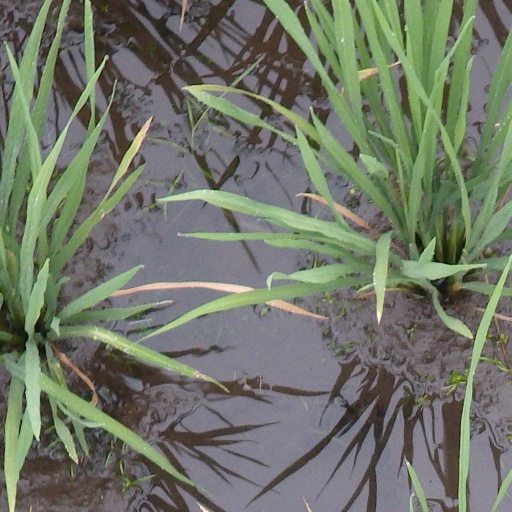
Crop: rice